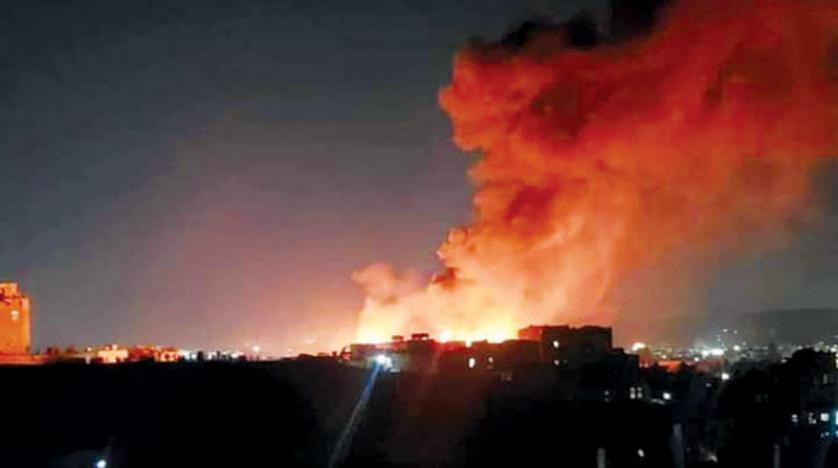
Fire: yes
Smoke: yes